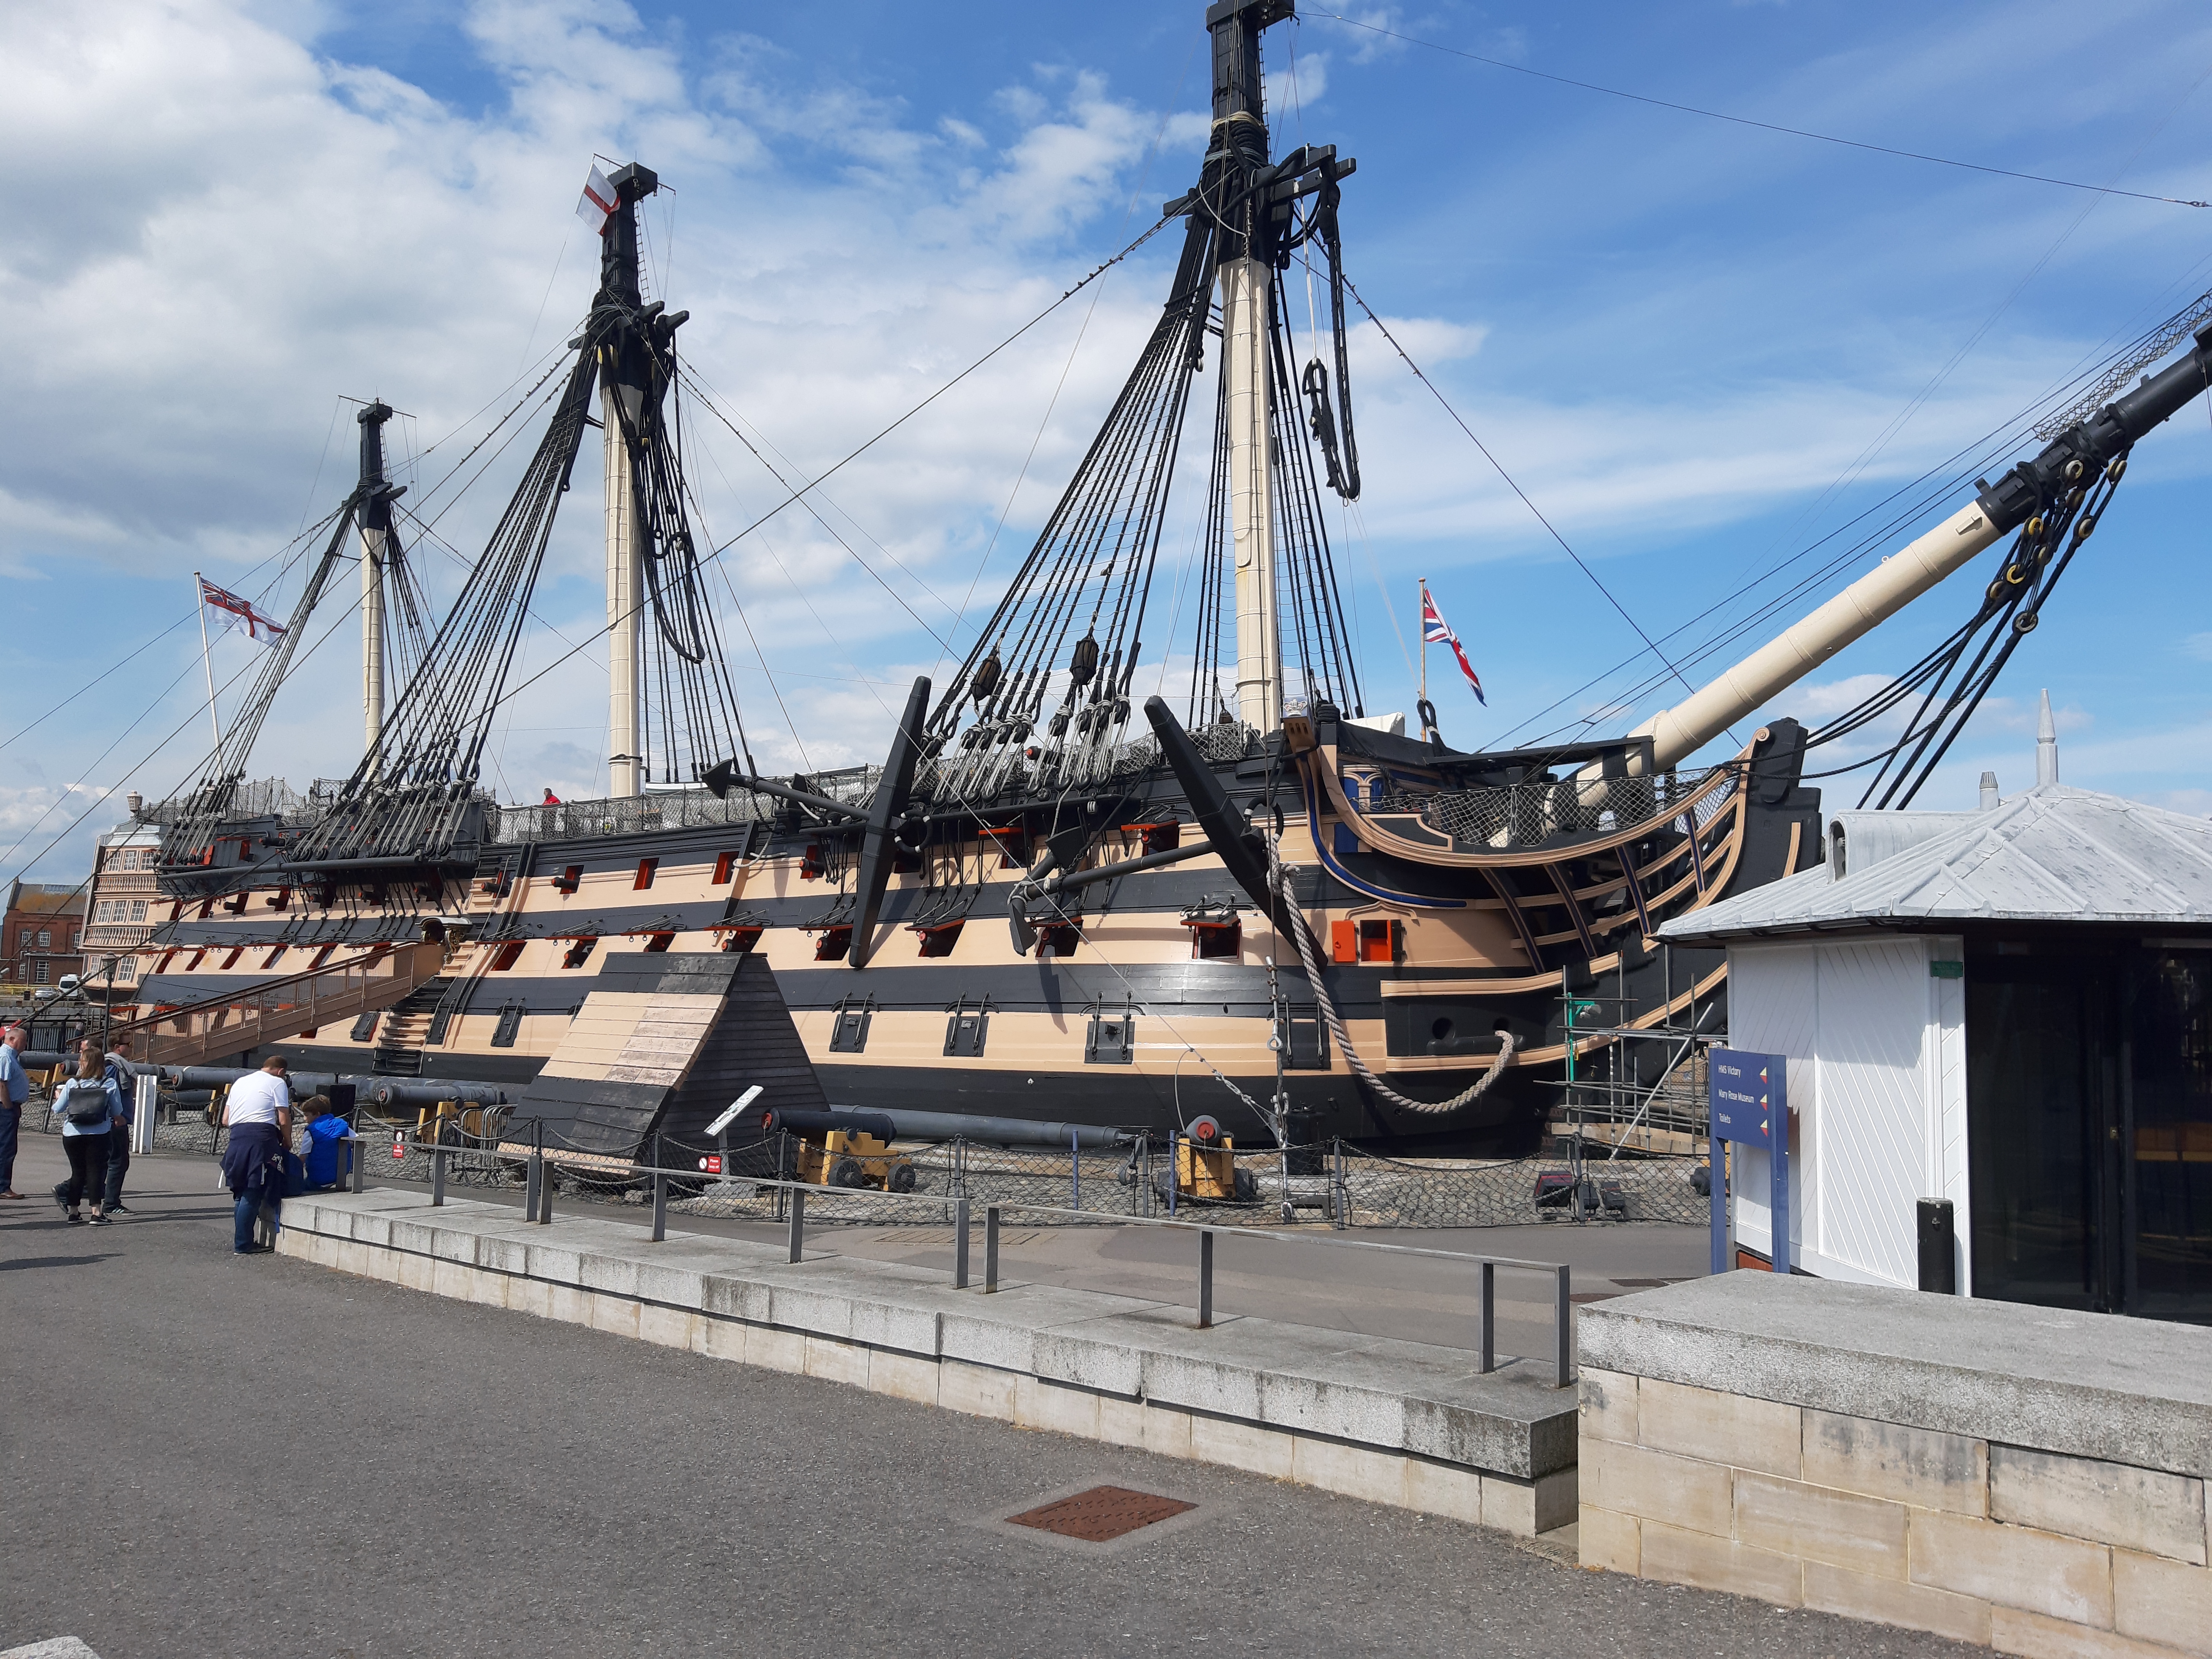
natural, cloud, sky, boat, watercraft, wood, mast, naval architecture, vehicle, ship, tall ship, city, window, harbor, water transportation, sailing ship, port, ship replica, tourism, boats and boating equipment and supplies, slope, deck, roof, training ship